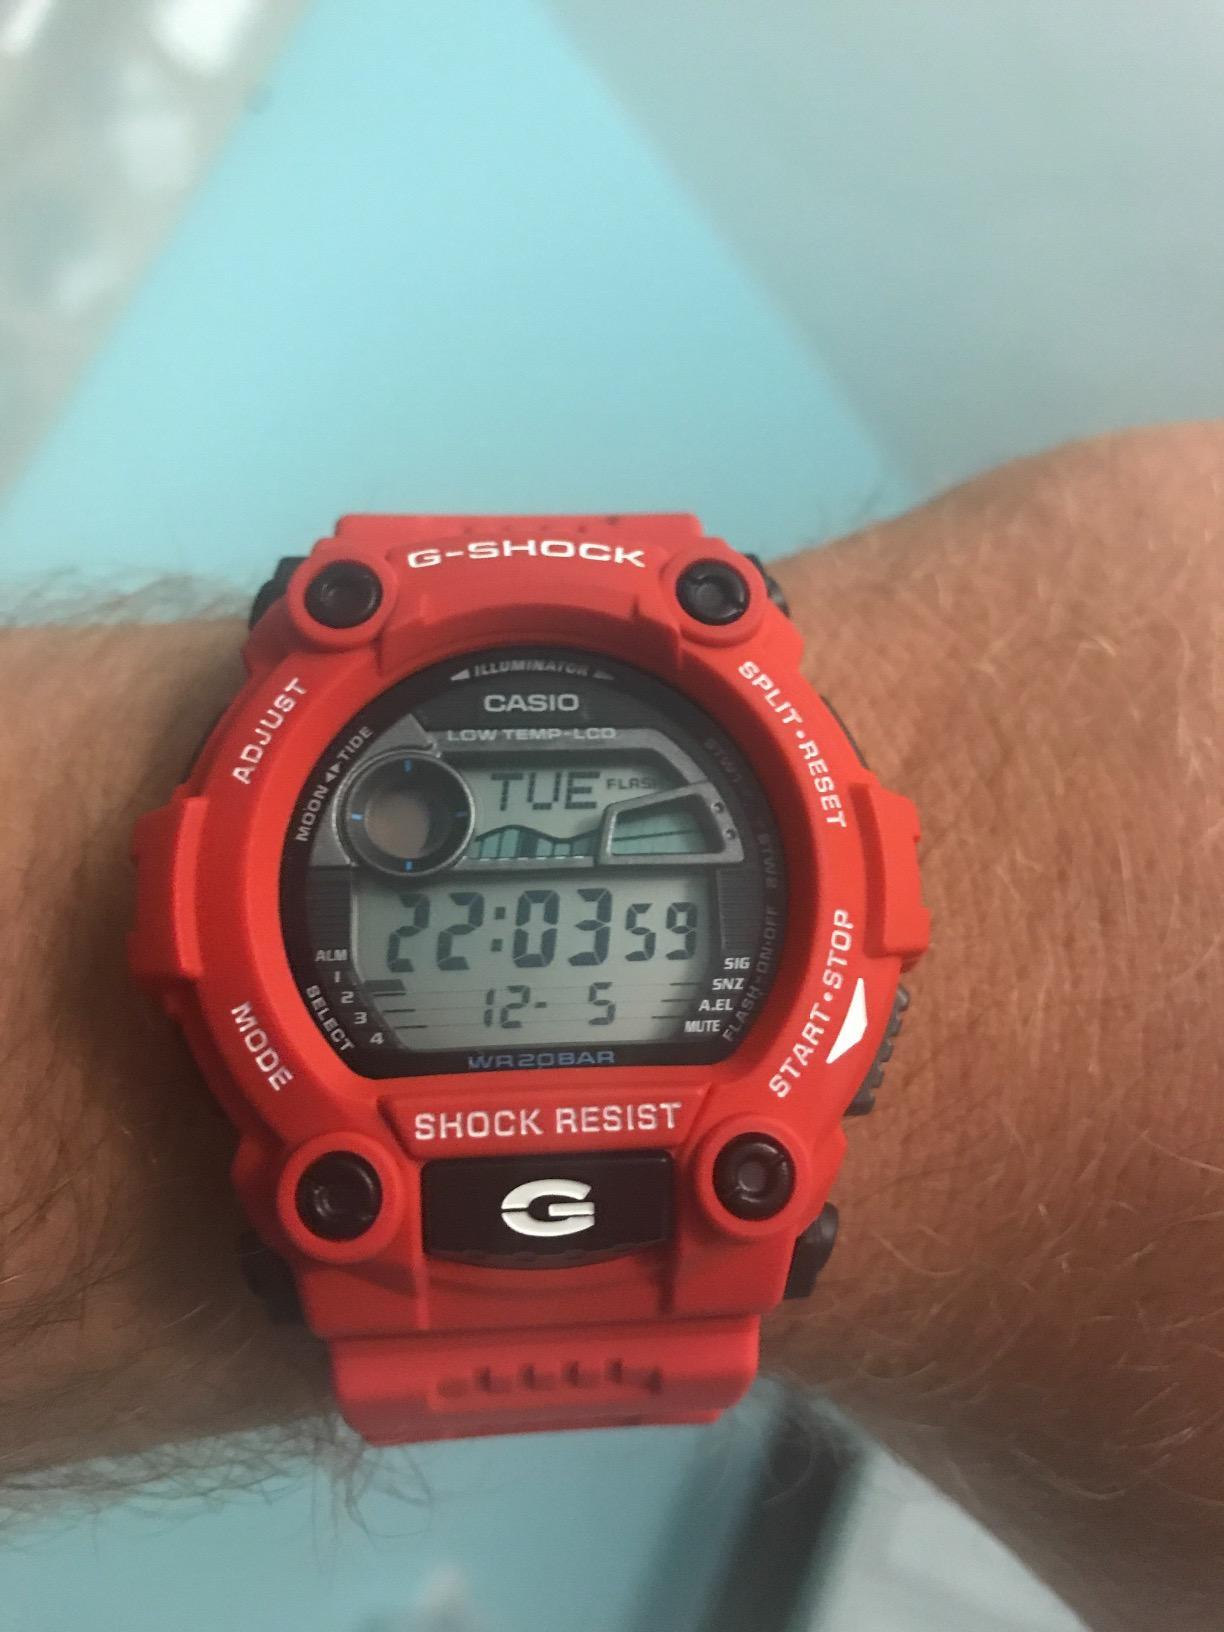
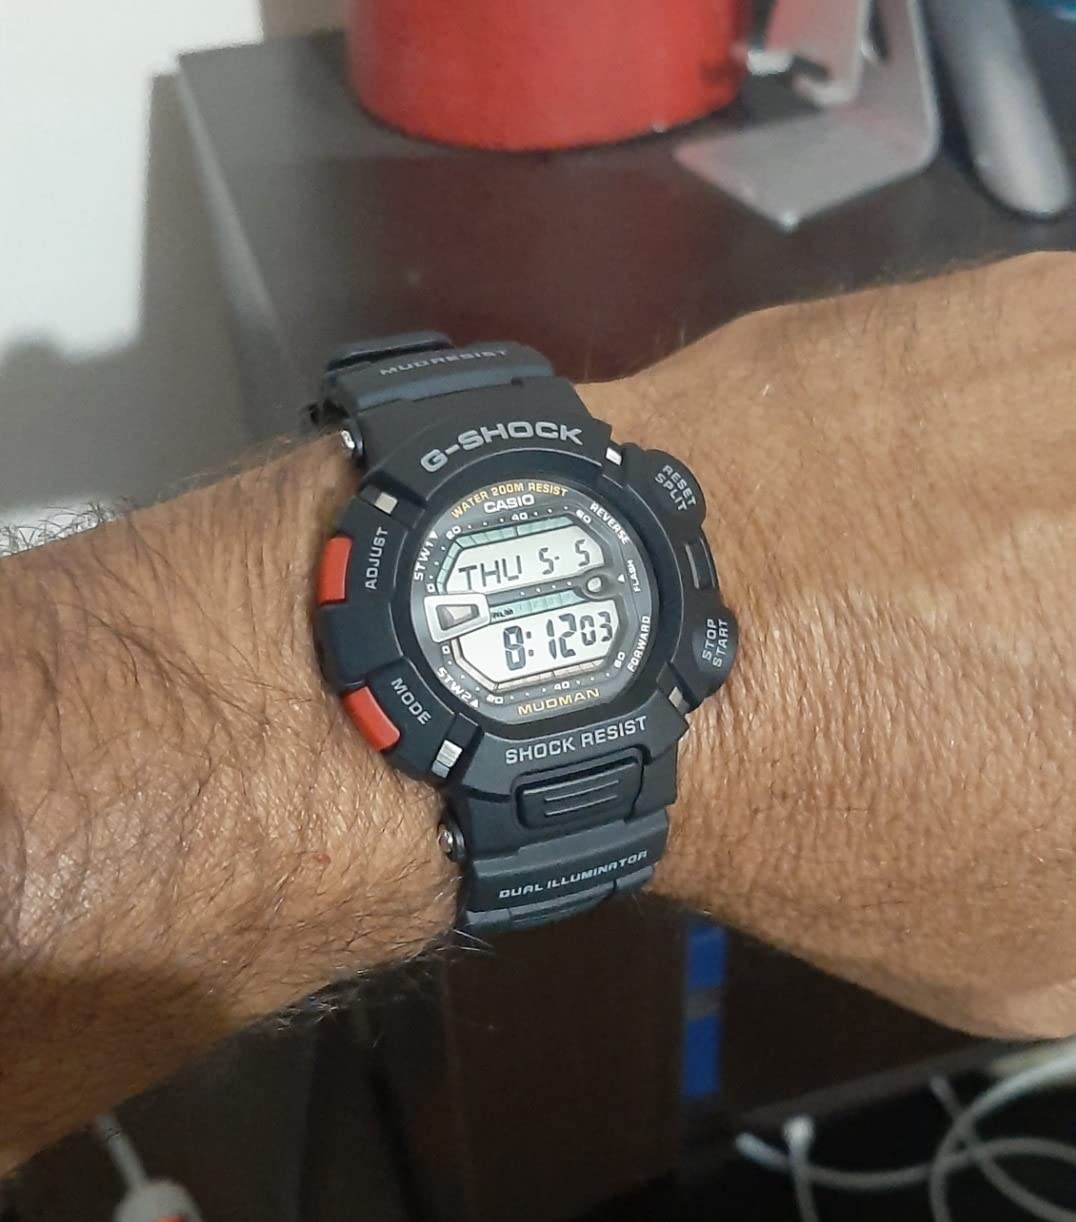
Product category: accessories_watch
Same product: no